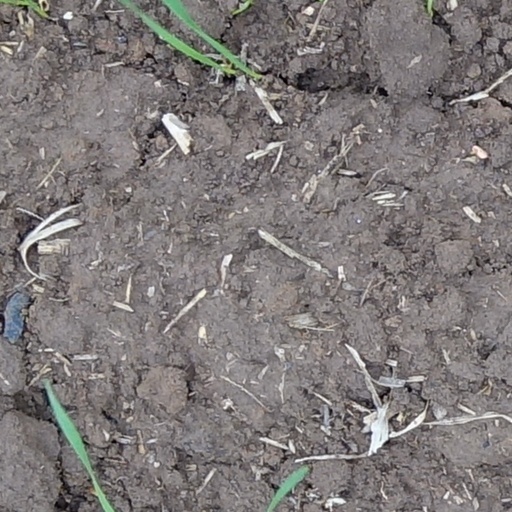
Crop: wheat